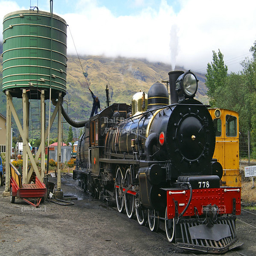
the # fetching coal and water at the depot